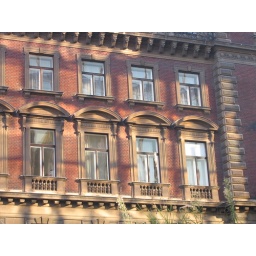
Reflection on this building is caught from the sun reflecting in one of those typical glass office blocks.